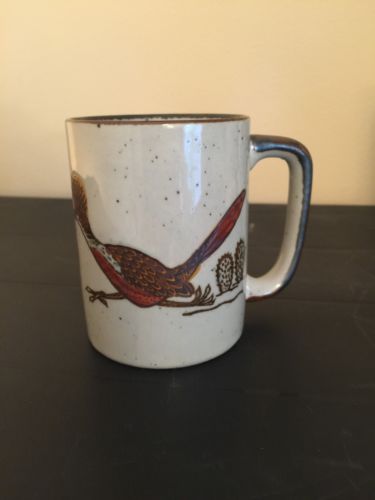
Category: mug